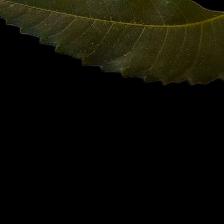
Plant: Neem